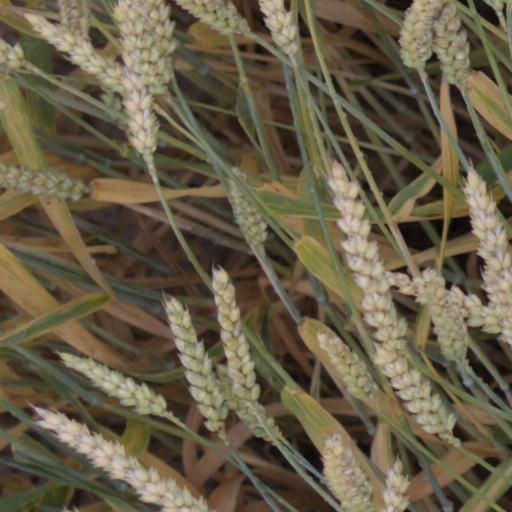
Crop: wheat